Leopoldo Marenco

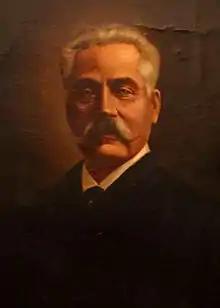
Portrait of Leopoldo Marenco

Leopoldo Marenco (Nov. 8, 1831 – April 30, 1899) was an Italian dramatic poet, now known as a librettist.